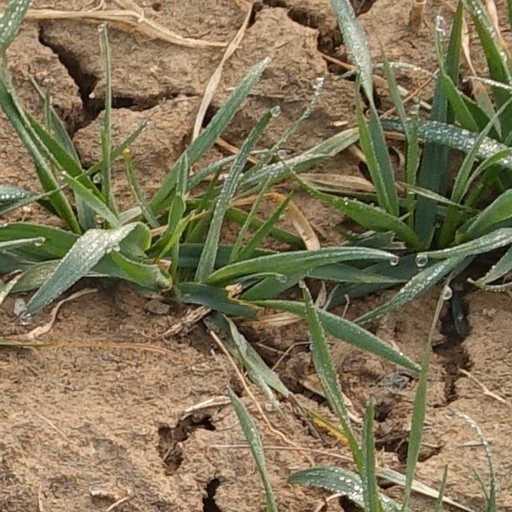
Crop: wheat